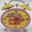
Label: clock